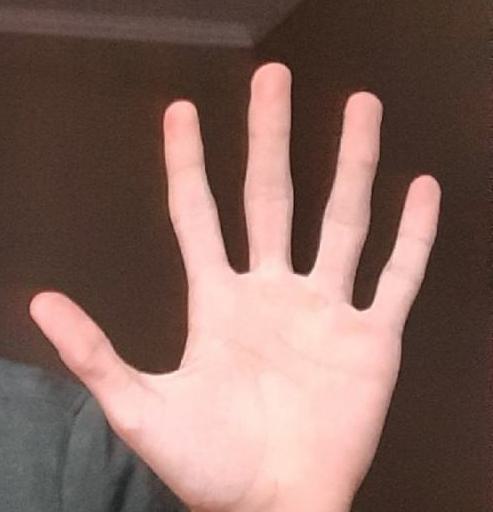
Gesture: palm